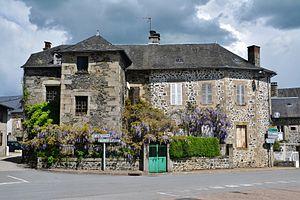
Une maison à Chamboulive (Corrèze, France)
Chamboulive est une commune française située dans le département de la Corrèze dans le Limousin, en région Nouvelle-Aquitaine. Ses habitants sont appelés les Chamboulivois.